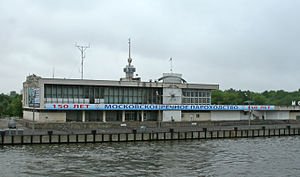
Sydlige flodterminal
Sydlige flodterminal
Sydlige flodterminal er den ene af to passagerflodterminaler i Moskva. Den anden er Nordlige flodterminal. Terminalen blev bygget i 1985 efter design af arkitekten A.M.Rukhlyadev. Den ligger i rajonen Nagatinskij Zaton i Sydlige administrative okrug ved Moskvafloden.